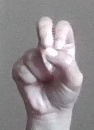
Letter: gaaf